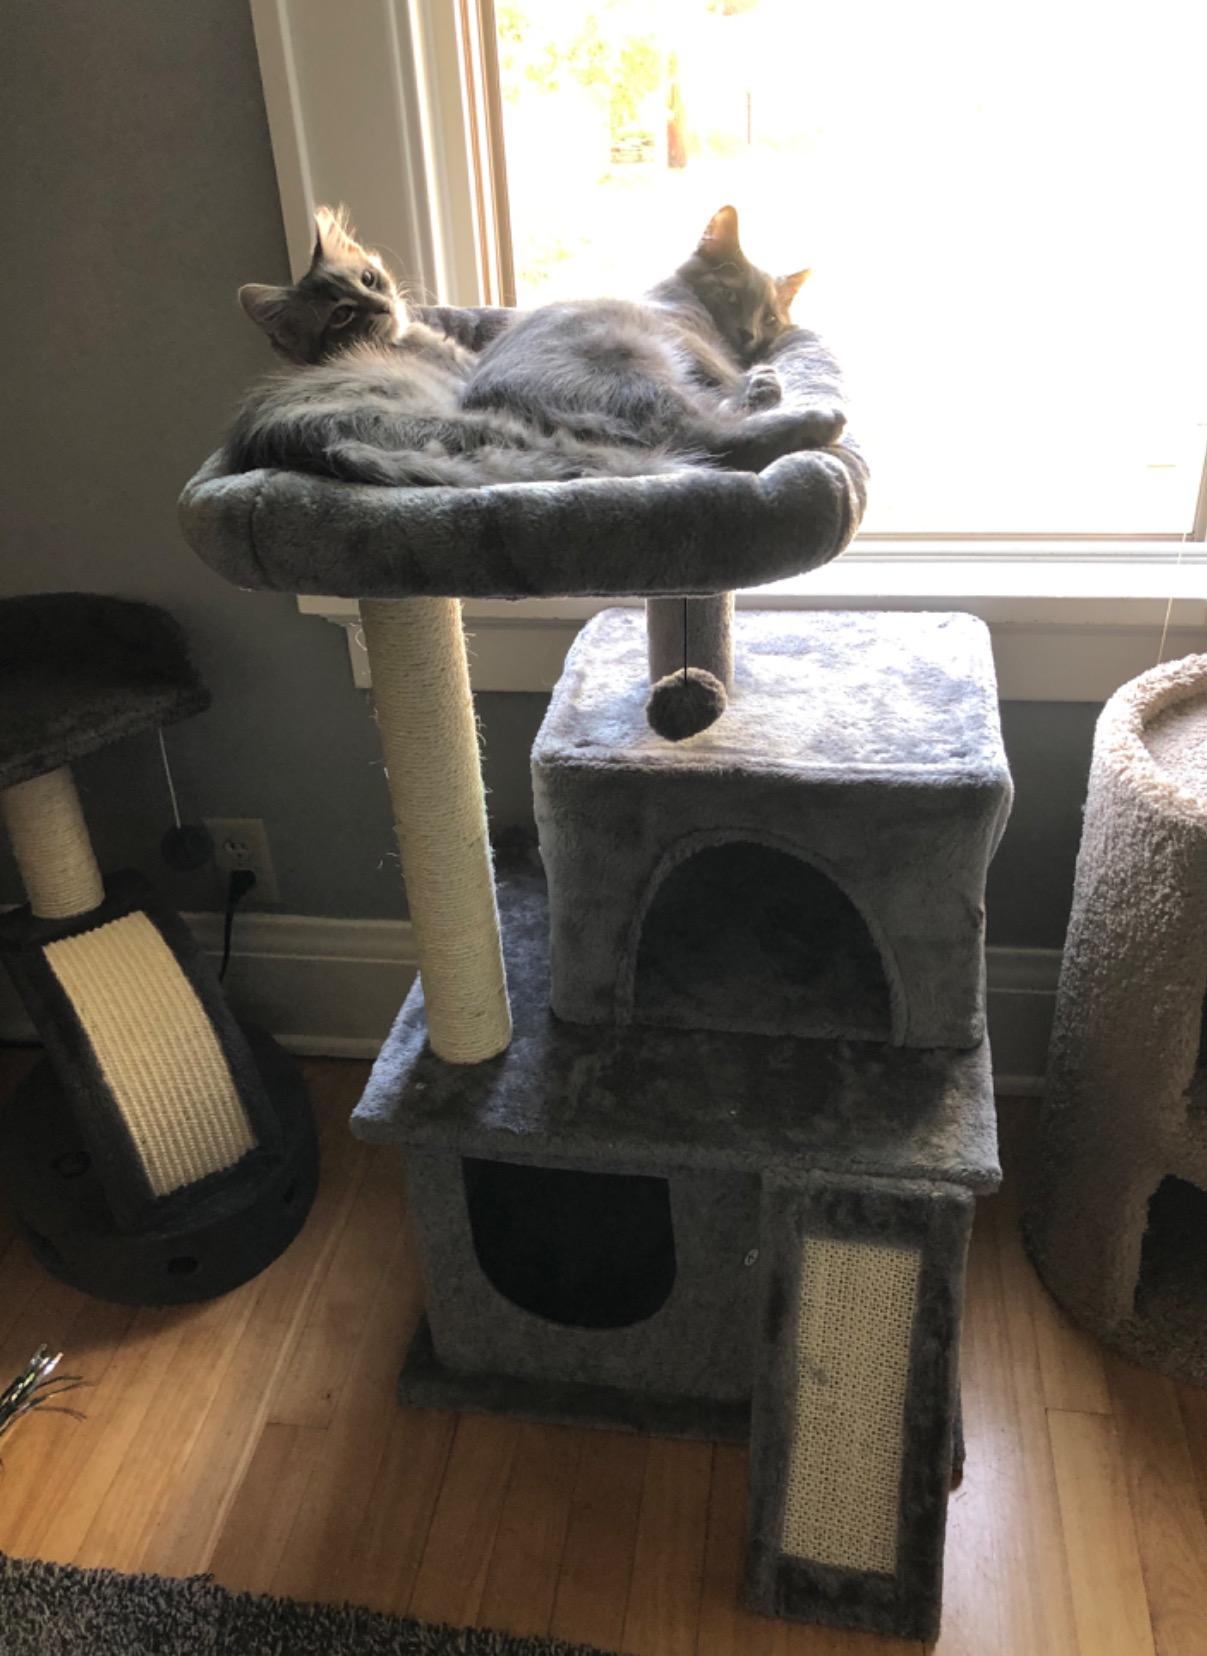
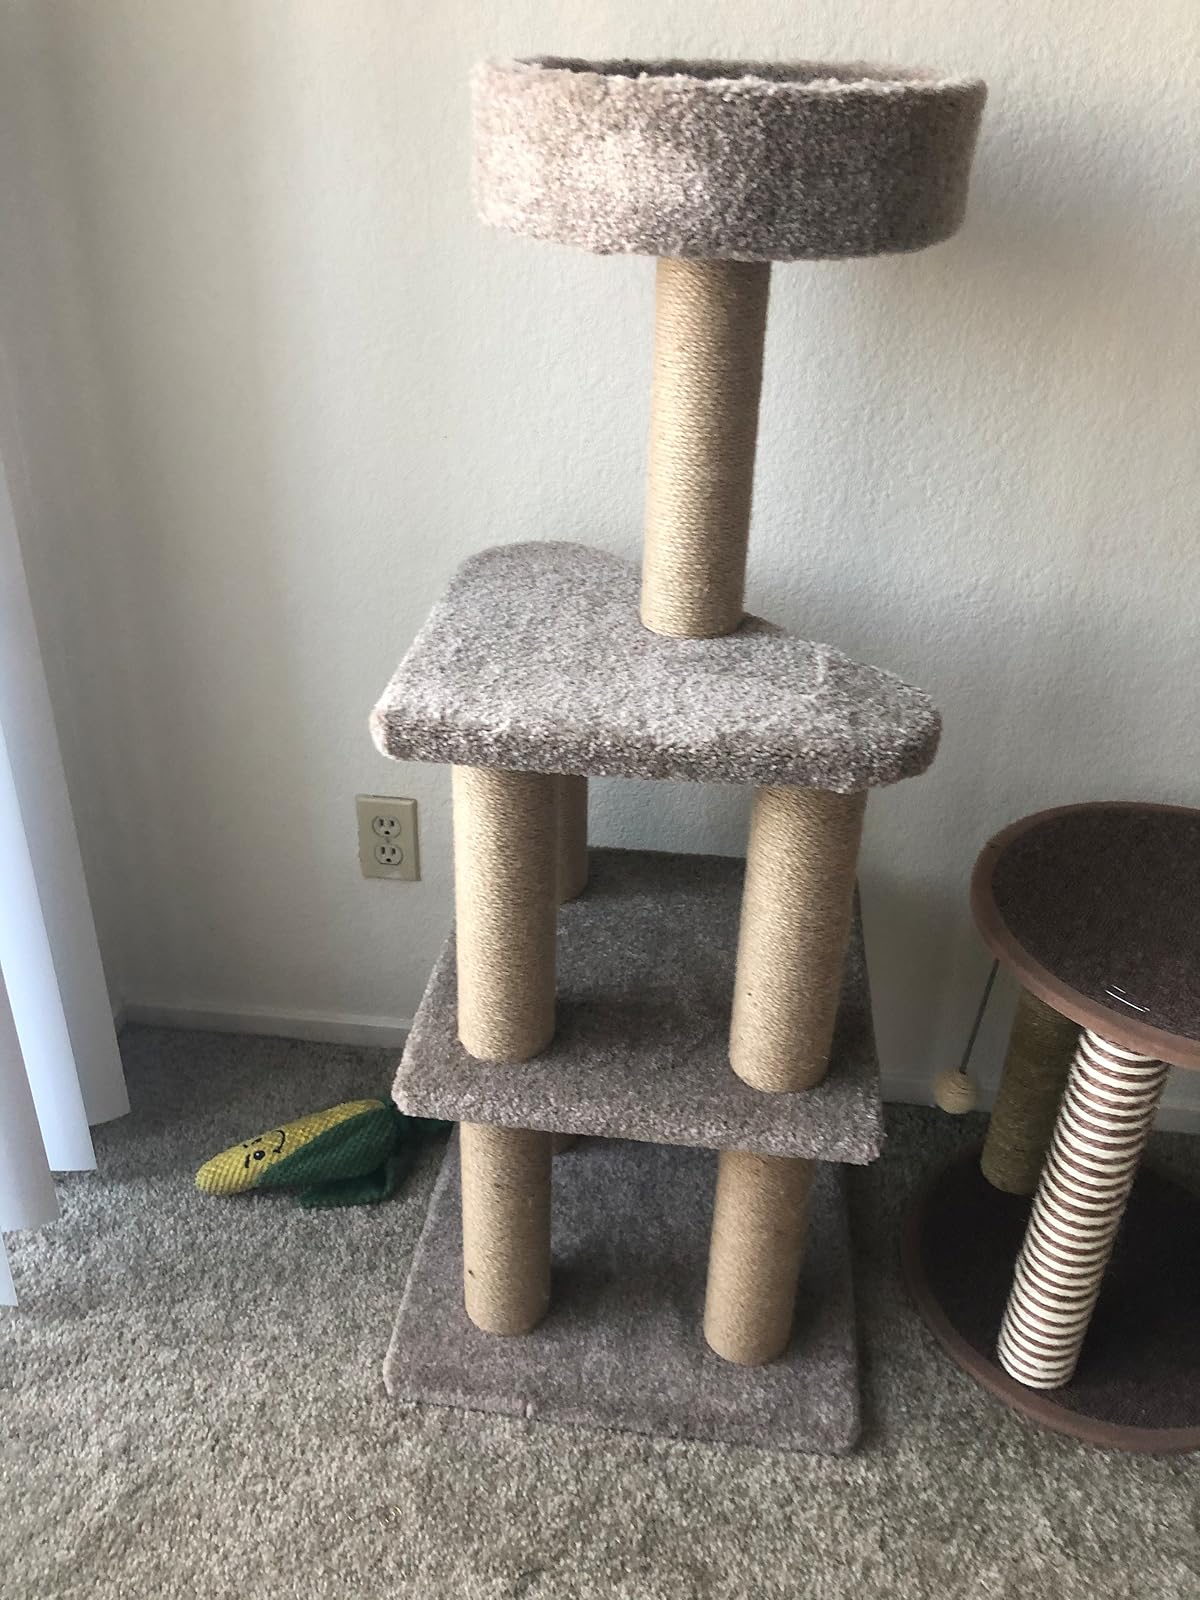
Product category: items_cat tree
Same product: no